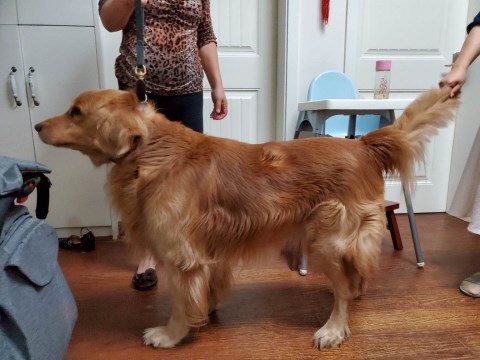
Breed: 5355-n000126-golden_retriever